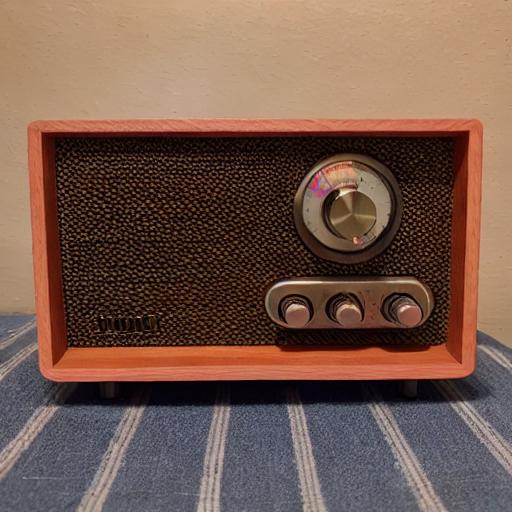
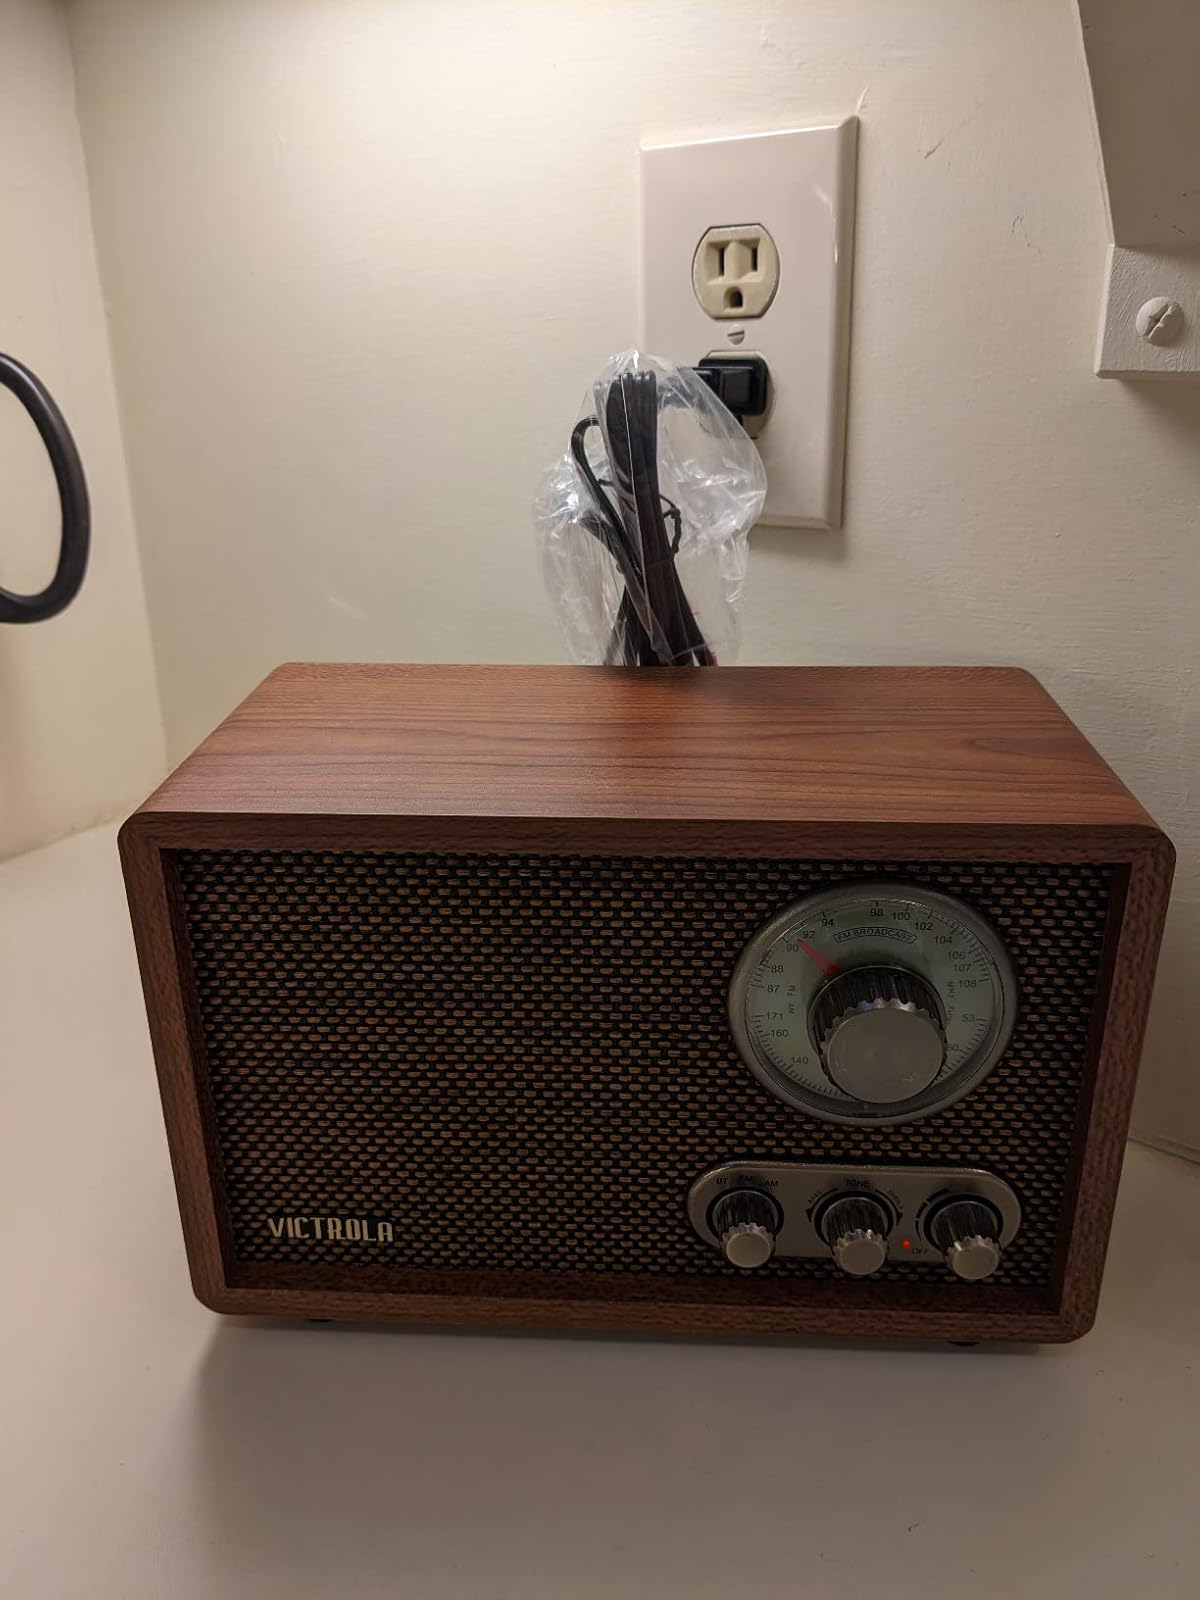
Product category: radio
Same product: no